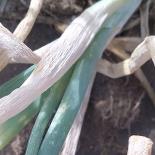
Crop: Onion
Condition: alternaria-d